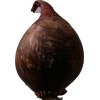
Label: red_onion